Wayan Formation

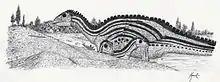
An "Oryctodromeus" family on the Cenomanian floodplains of Idaho. Artwork by L. Krumenacker.

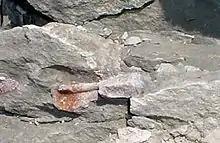
Distal caudal vertebra of "Oryctodromeus" "in-situ" in the Wayan Formation. Image used courtesy of the USFS Paleontology Program

Fossil plants are rare, but petrified conifer wood, and foliage from angiosperms, conifers and ferns has been reported.